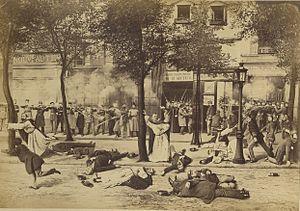
Exposition La Commune de Paris à l'Hôtel de Ville de Paris (18 mars - 28 mai 2011) - 25 mai
La Semaine sanglante, du dimanche 21 au dimanche suivant 28 mai 1871, est l'épisode final de la Commune de Paris, où elle est écrasée et ses membres exécutés en masse.